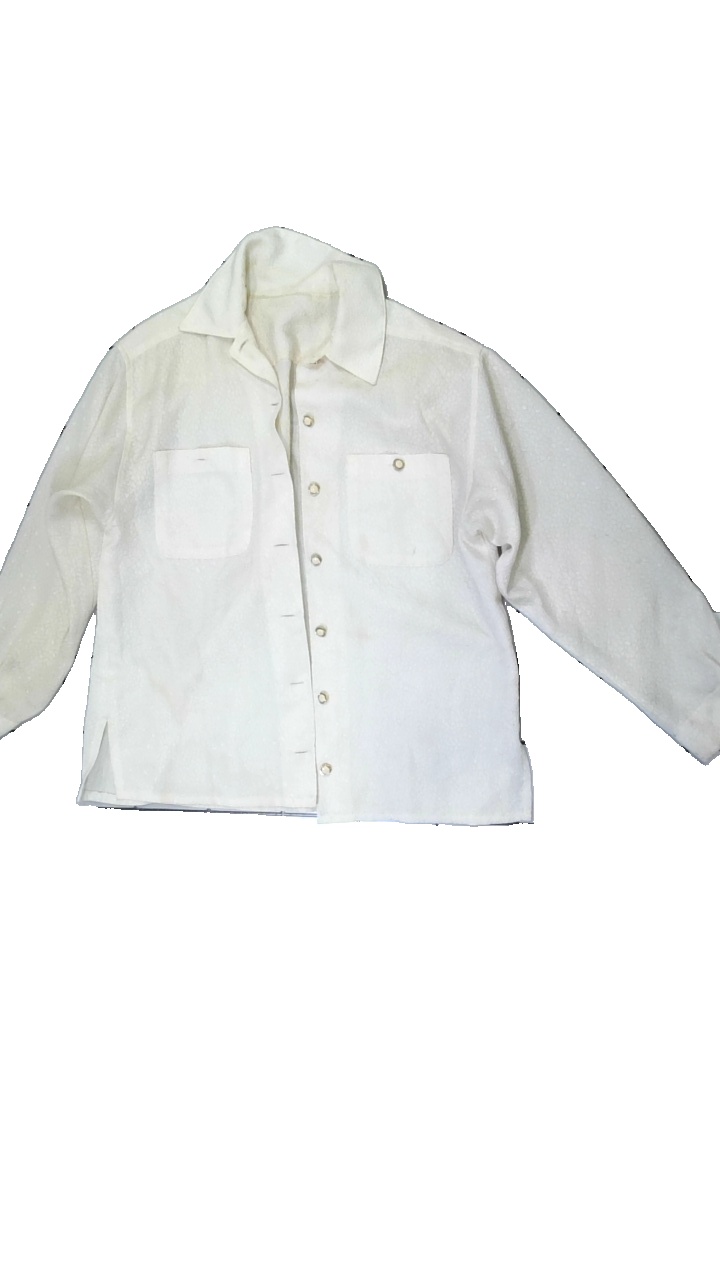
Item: Shirt (Ladies)
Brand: Missing
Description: Beige shirt
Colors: Beige
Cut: Regular
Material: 100% Polyester
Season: All
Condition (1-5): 1
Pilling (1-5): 5
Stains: Major
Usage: Recycle
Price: <50